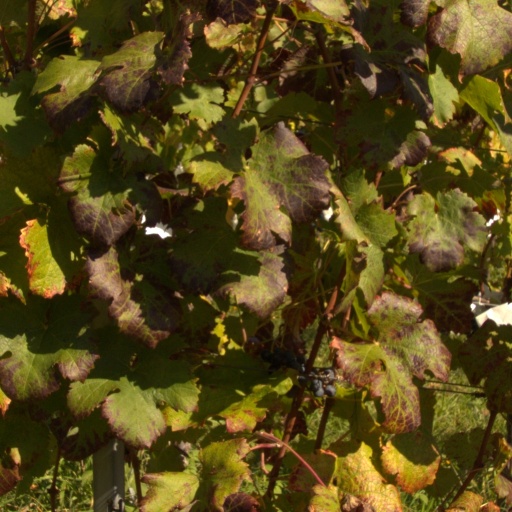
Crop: grape